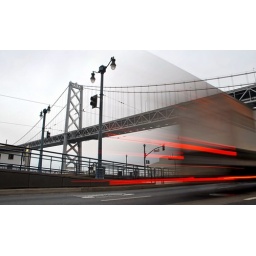
passing seafood truck under the bay bridge - embarcadero at harrison street, san francisco, california